Standard Basque

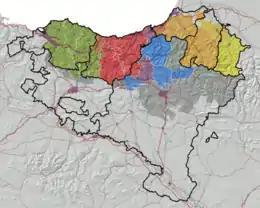
Basque dialects, according to the 21st-century classification by Koldo Zuazo

Standard Basque is a standardised version of the Basque language, developed by the Basque Language Academy in the late 1960s, which nowadays is the most widely and commonly spoken Basque-language version throughout the Basque Country. Heavily based on the literary tradition of the central areas (Gipuzkoan and Lapurdian dialects), it is the version of the language that is commonly used in education at all levels, from elementary school to university, on television and radio, and in the vast majority of all written production in Basque.